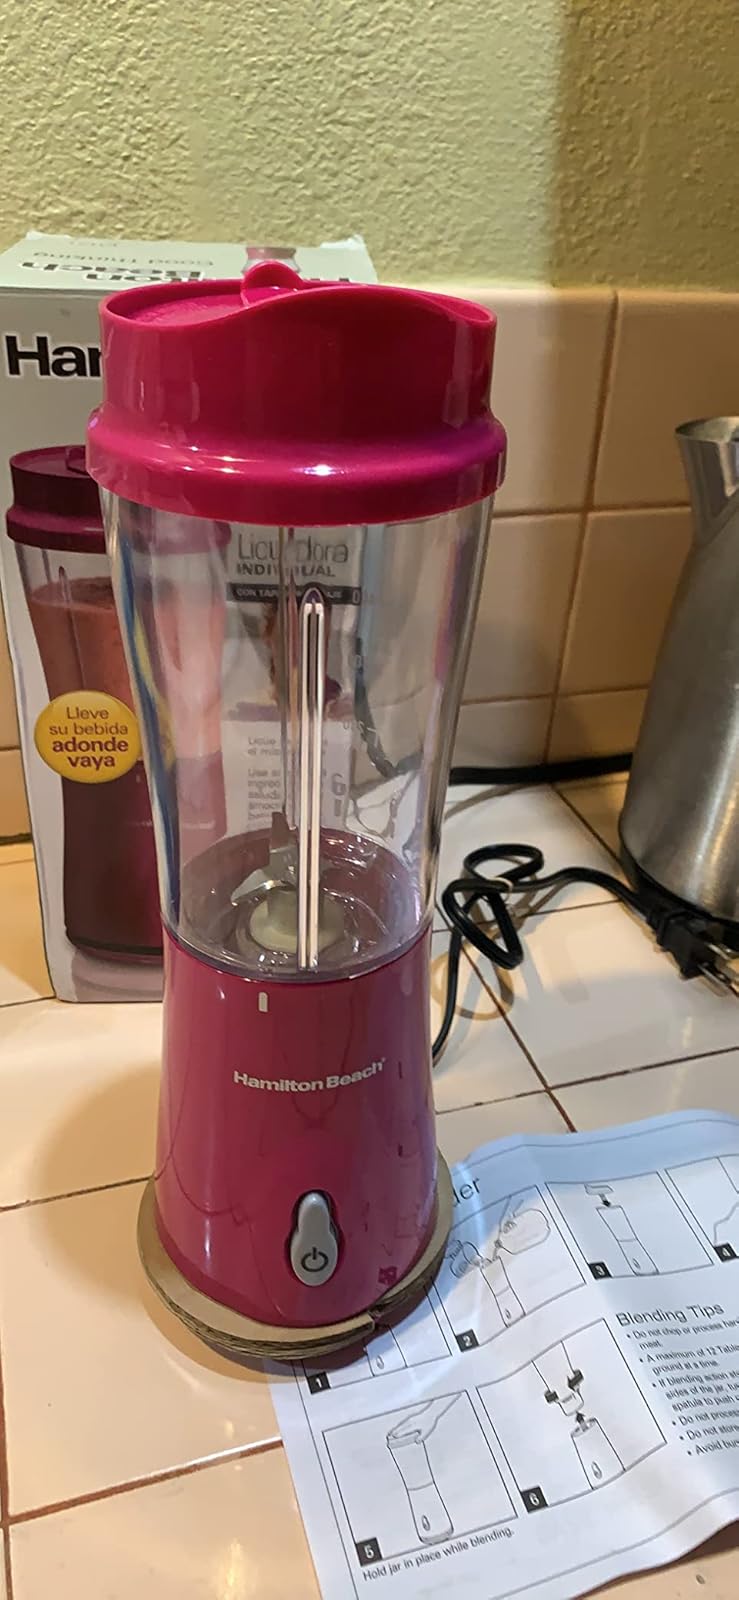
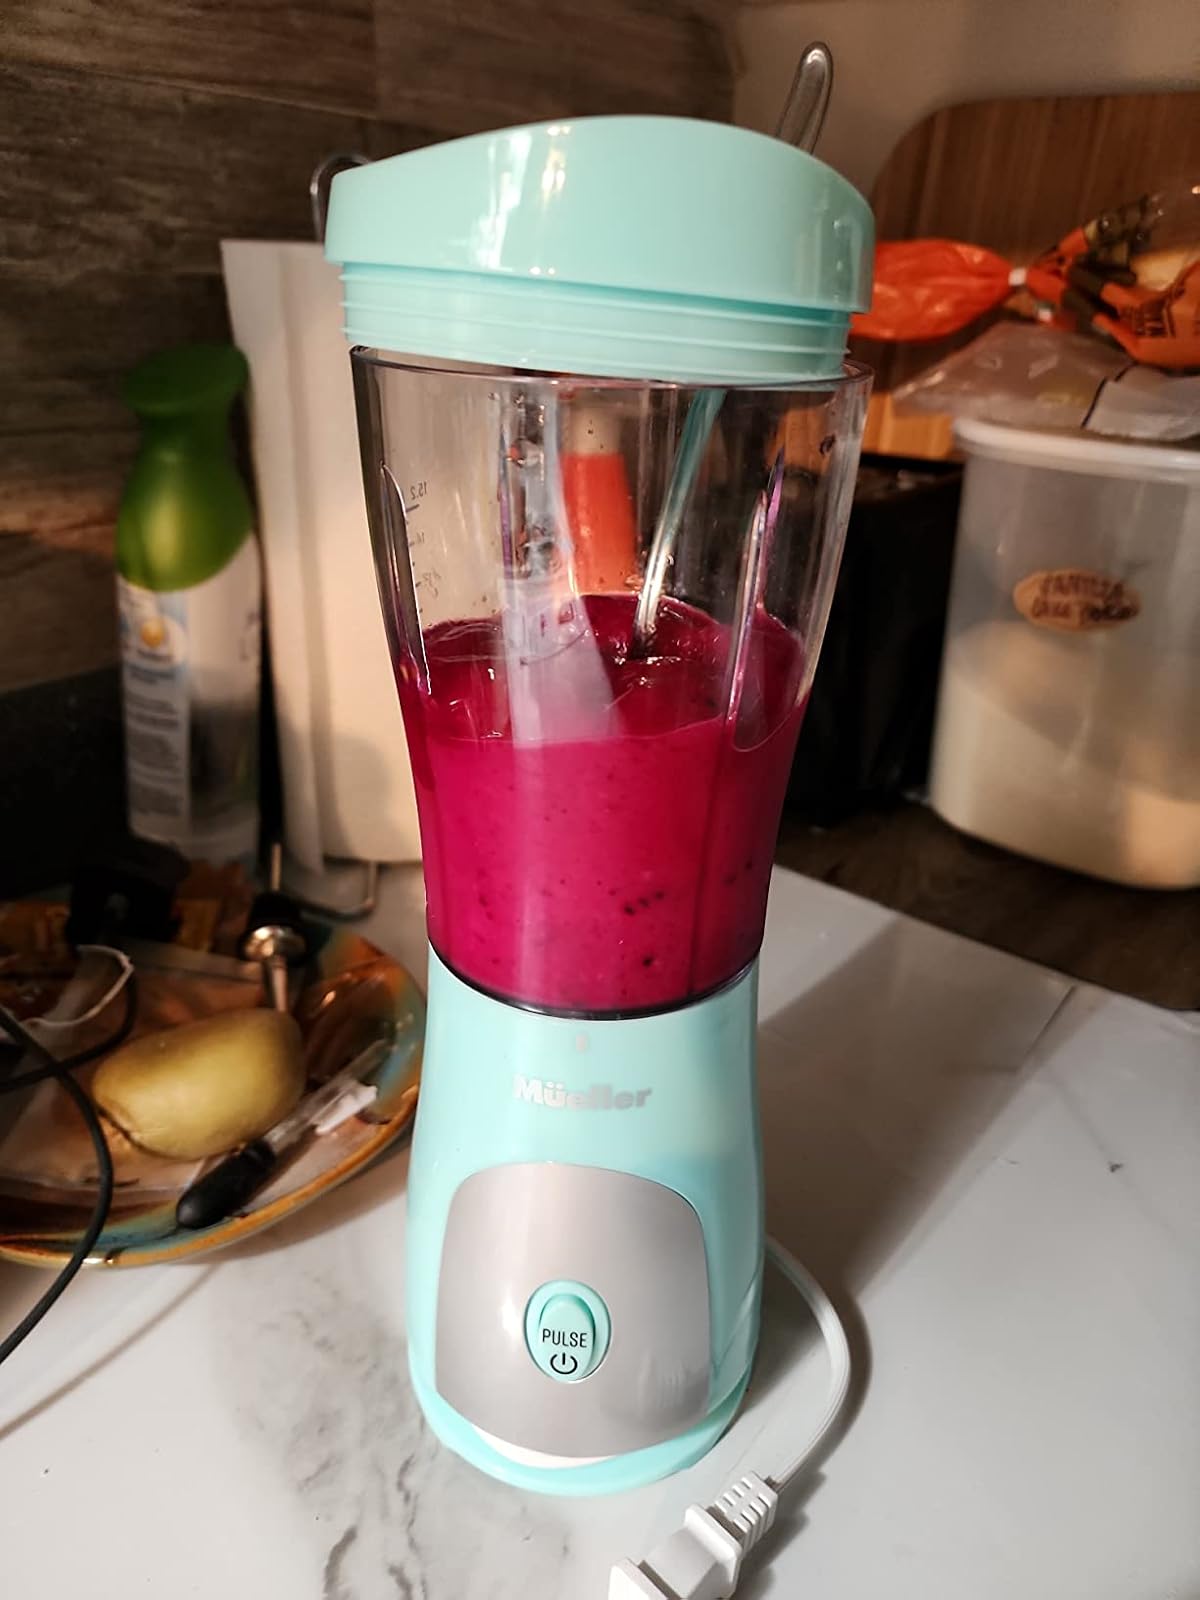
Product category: items_blender
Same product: no